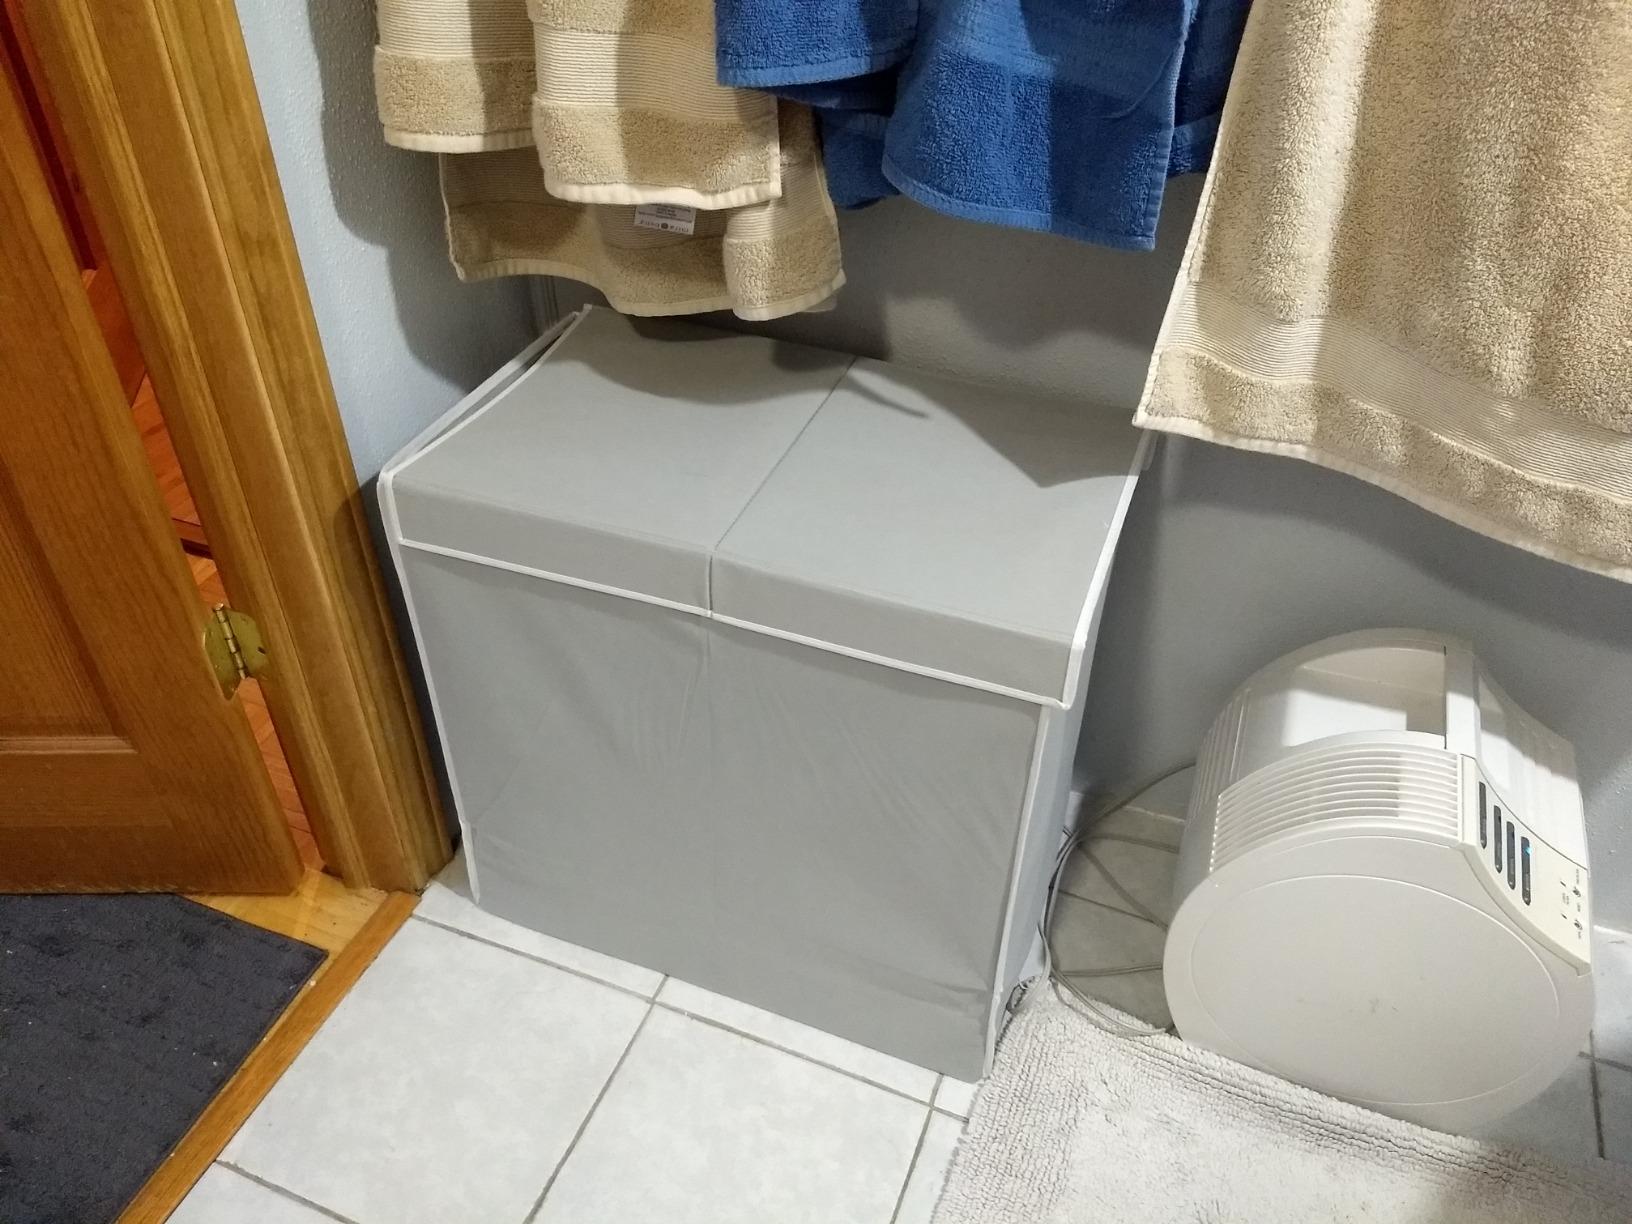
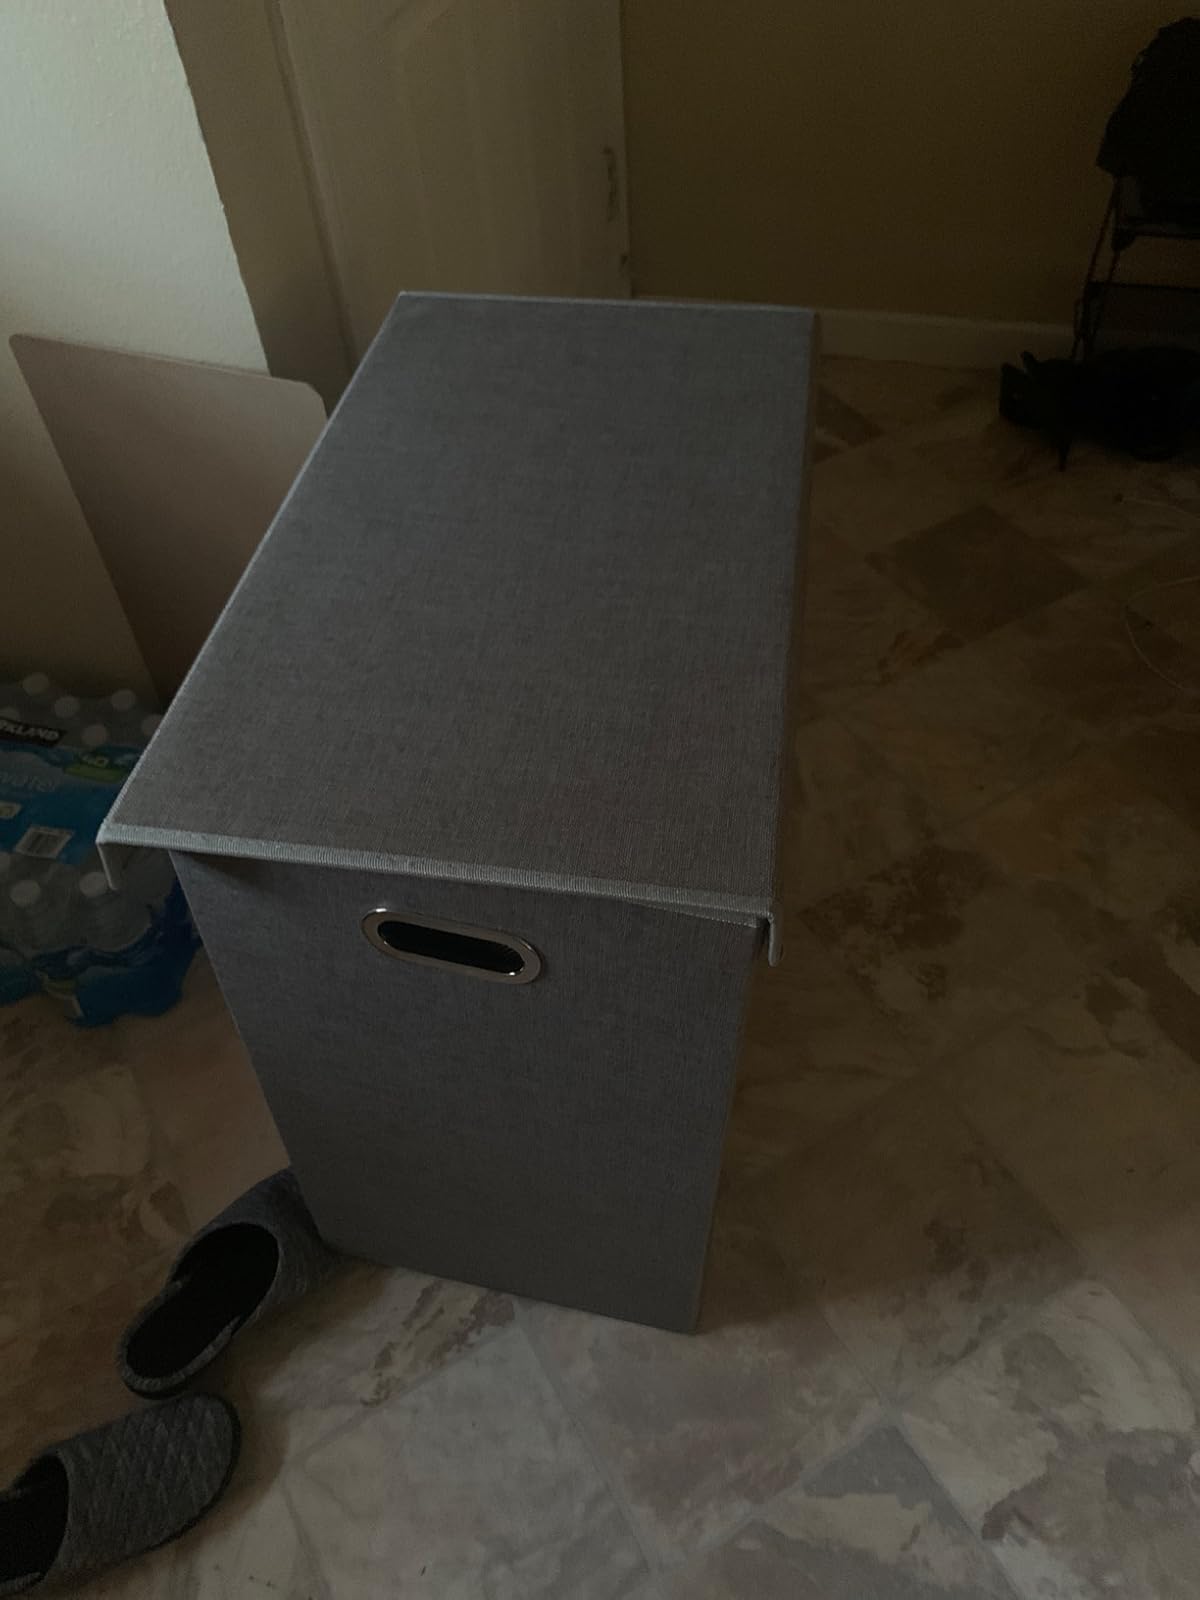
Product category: items_hamper
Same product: no